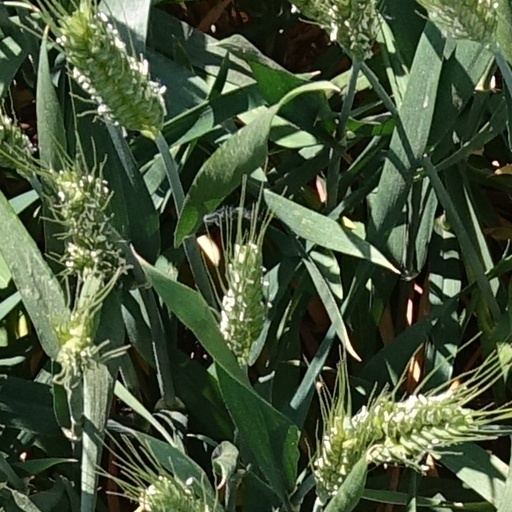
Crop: wheat